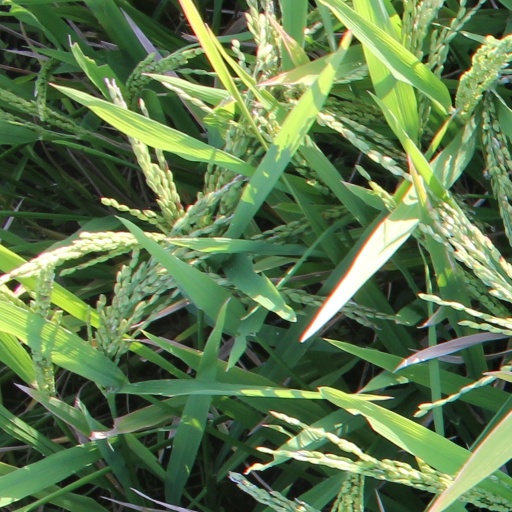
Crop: rice